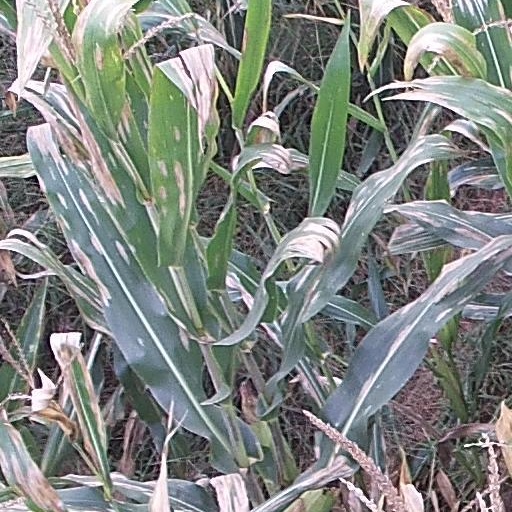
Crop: maize; corn